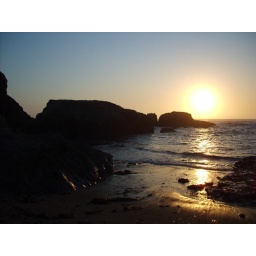
An ocean view, near Julie's home in California